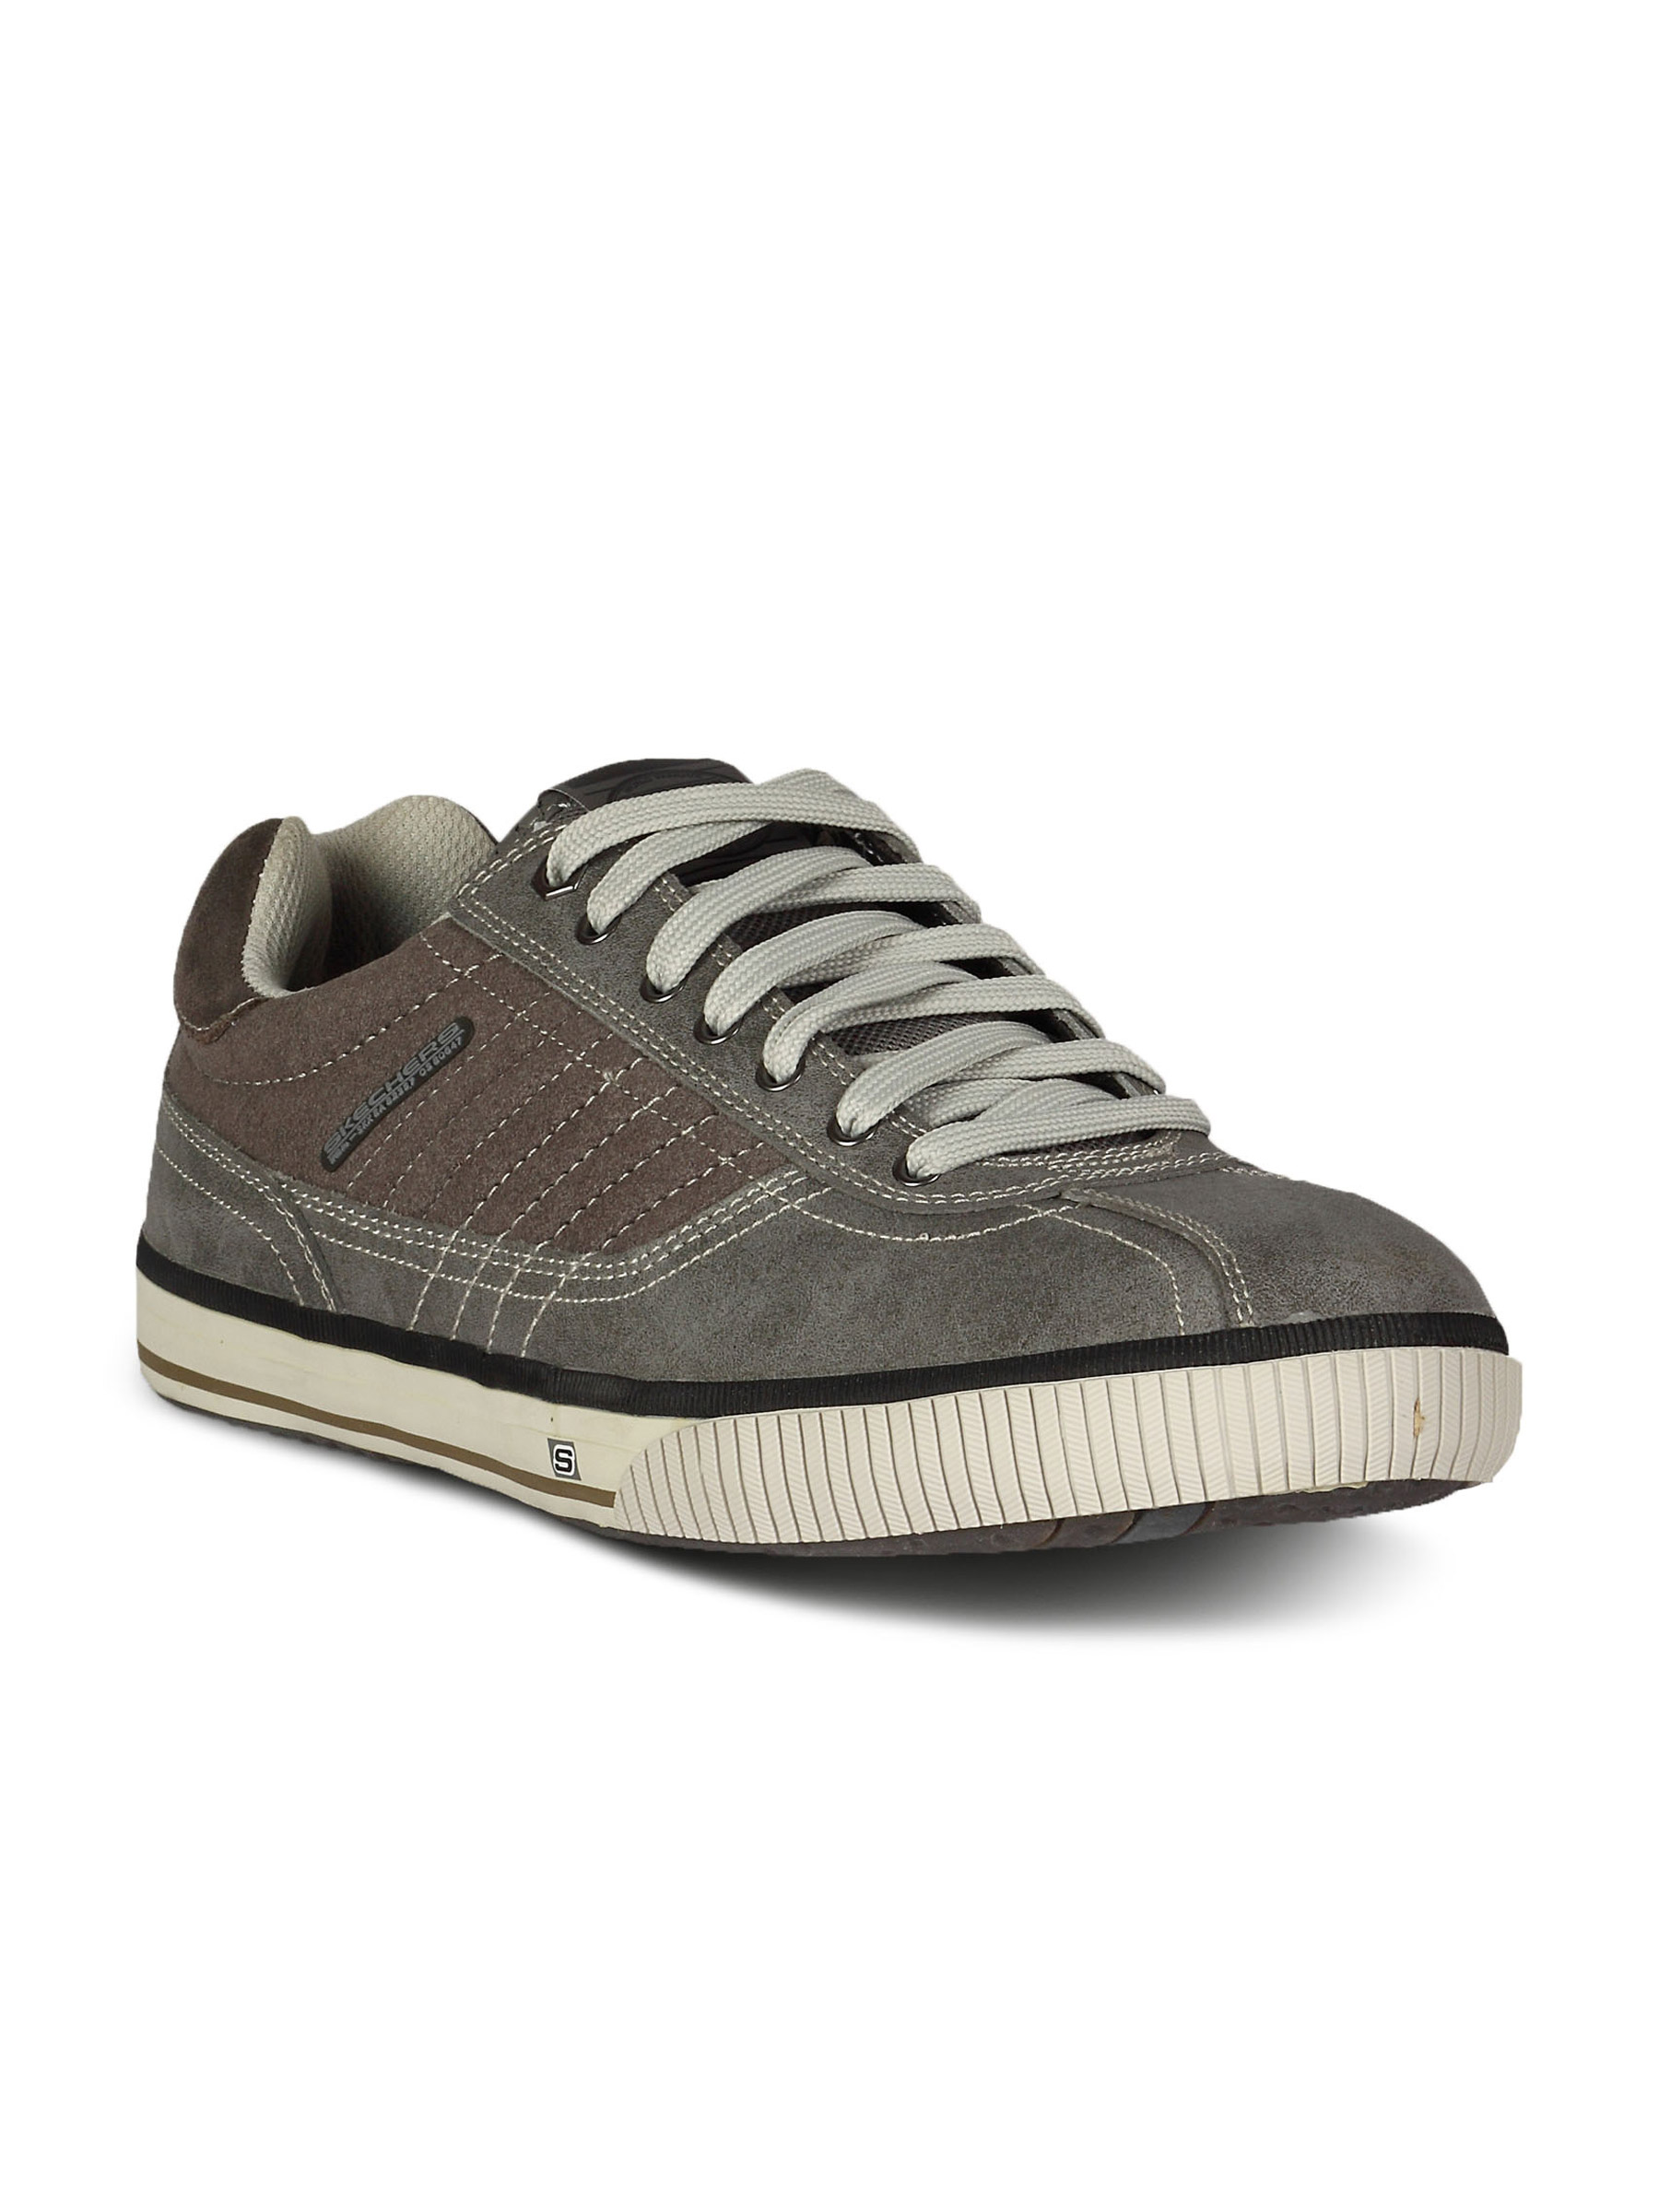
Skechers Men's Grey Lifestyle Shoe
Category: Footwear / Shoes / Casual Shoes
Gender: Men
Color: Grey
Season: Winter 2015
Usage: Casual